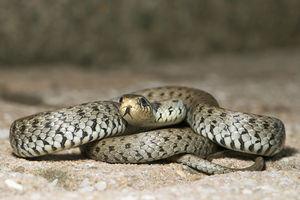
Couleuvre à collier (Natrix natrix) femelle adulte lovée sur elle même. Ce spécimen a une longueur d'un mètre environ. La couleur jaune due à la lumière ambiante. Sous lumière neutre l'animal est gris-blanc. La couleuvre à collier est un serpent non venimeux d'Europe. On la trouve souvent près de l'eau et elle se nourrit presque exclusivement de batraciens.
Le lac de Neuchâtel est le plus grand lac entièrement suisse. Sa surface est de 217,8 km². Il fait partie du Pays des Trois-Lacs et sa rive orientale est située sur la frontière linguistique français-allemand et borde le Seeland.